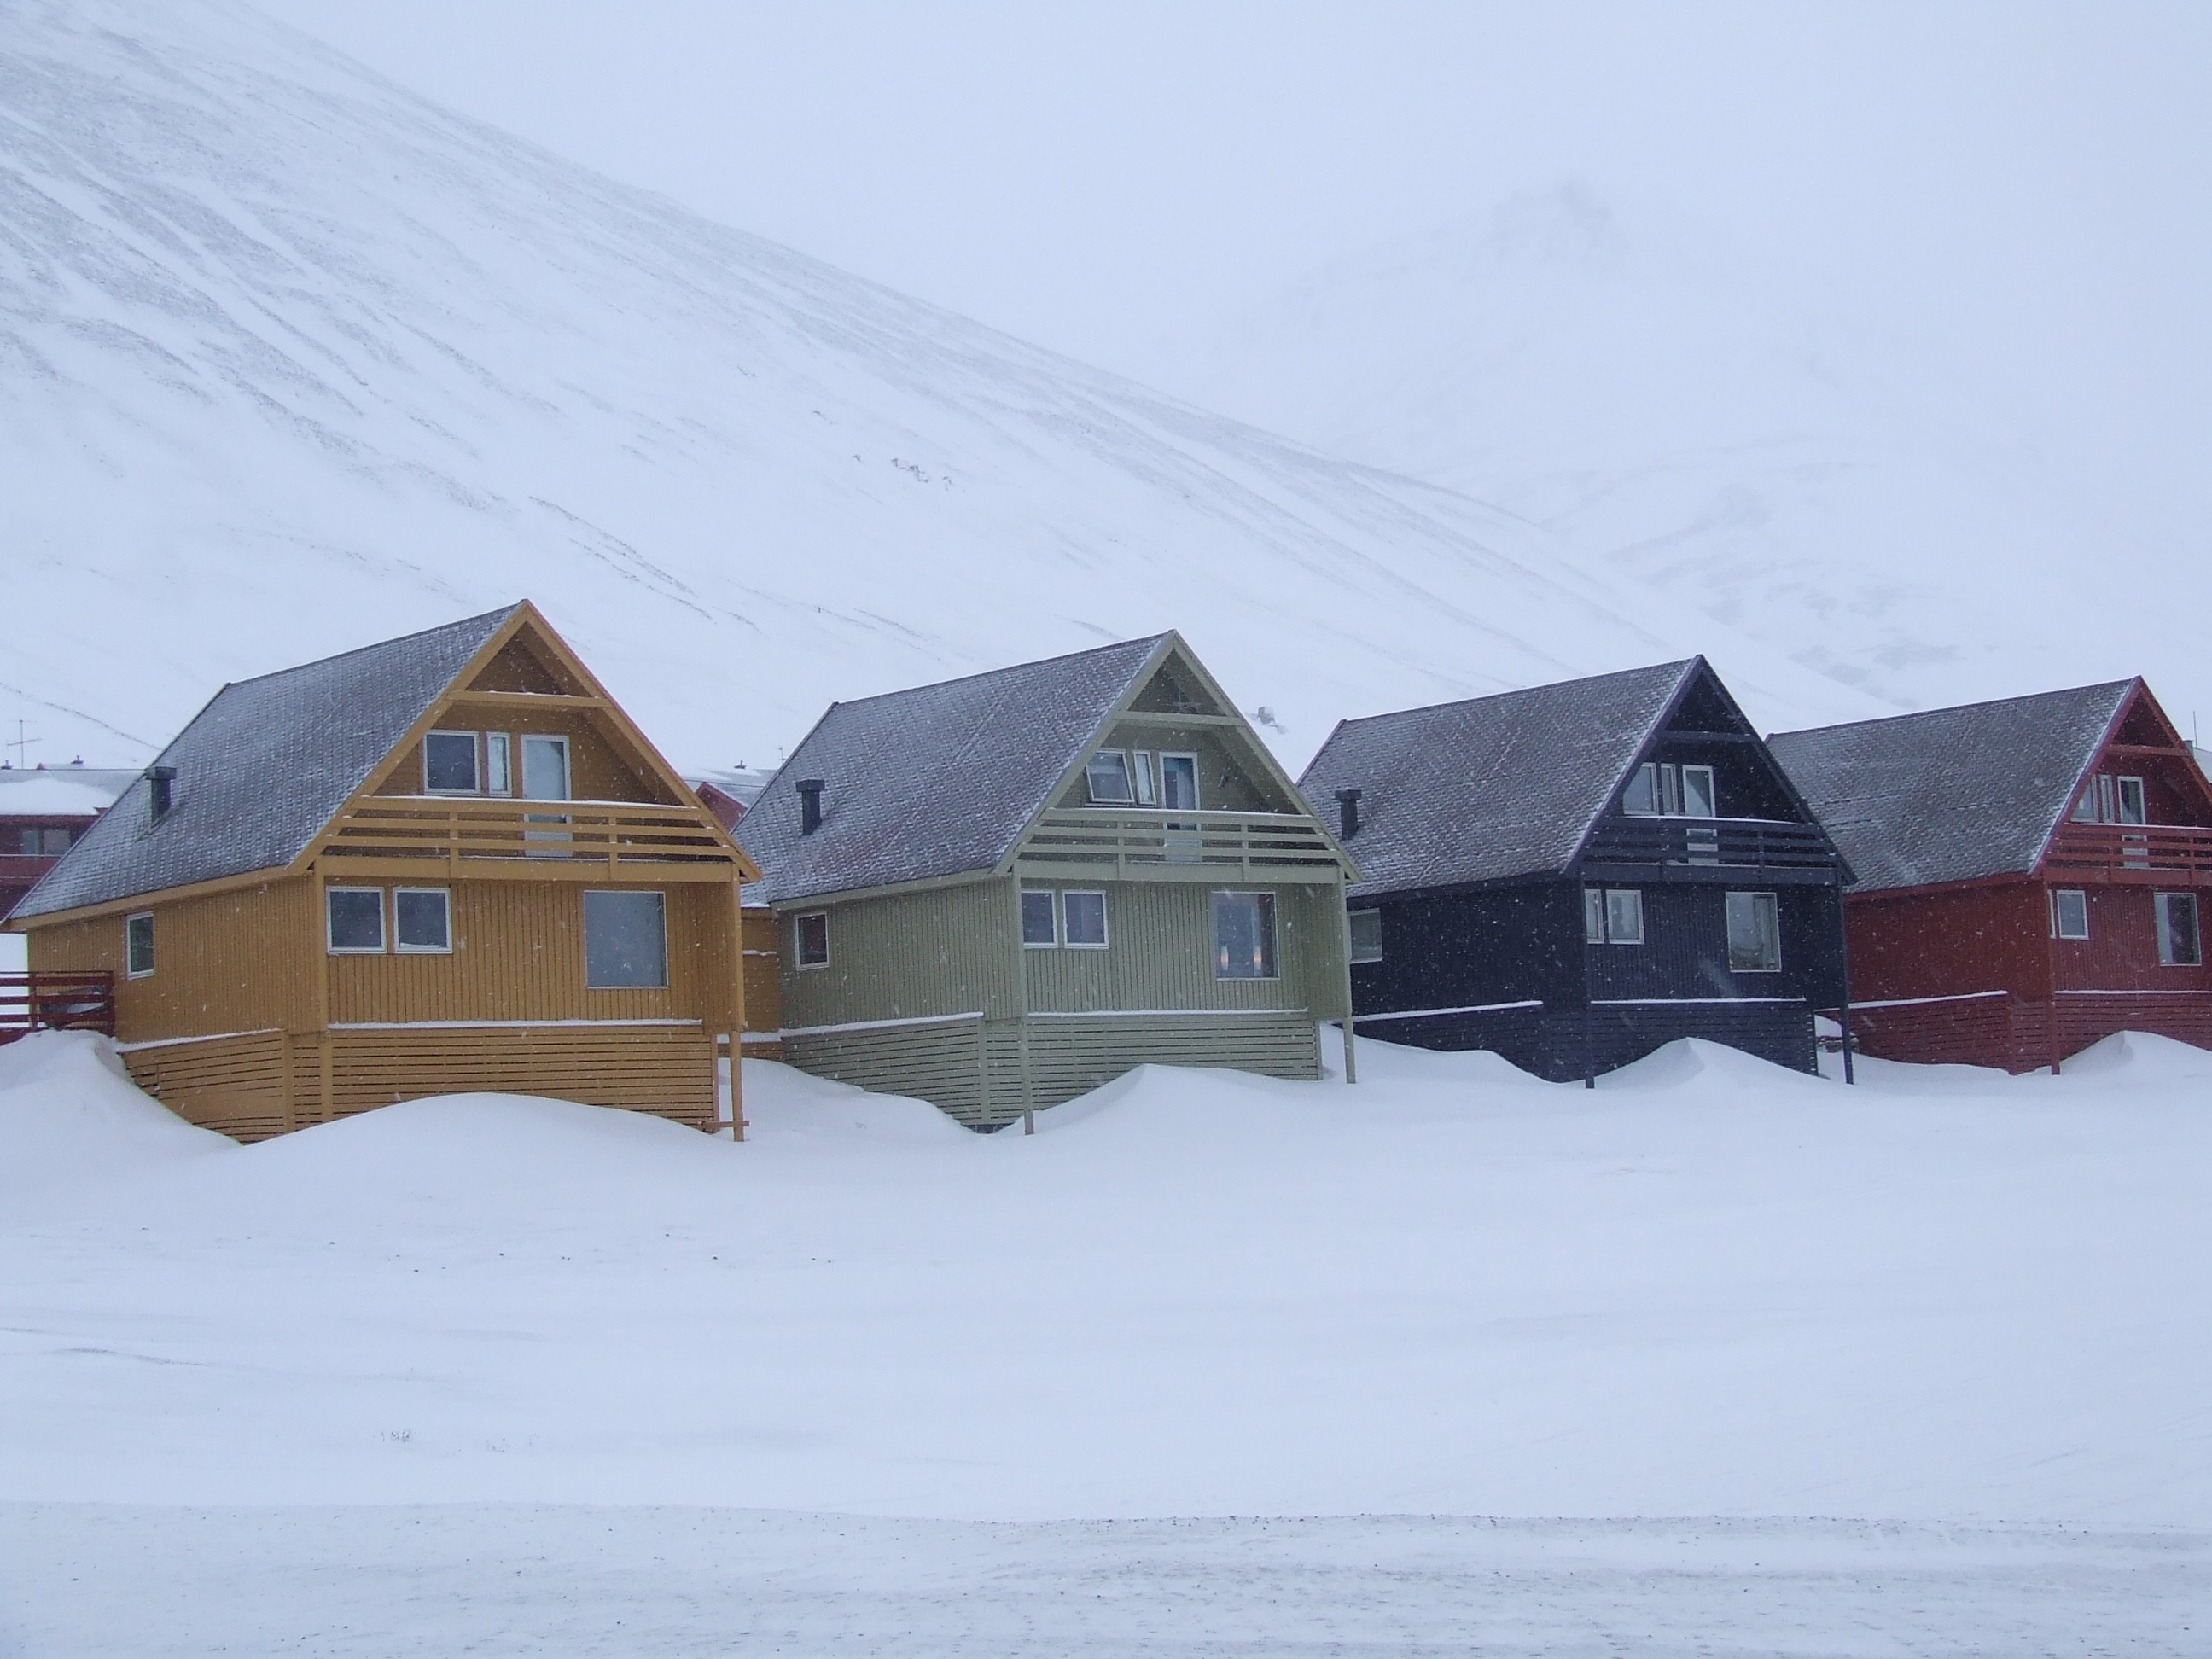
mountain, snow, winter, house, roof, barn, home, hut, shack, cottage, weather, season, colors, houses, blizzard, log cabin, norway, winter storm